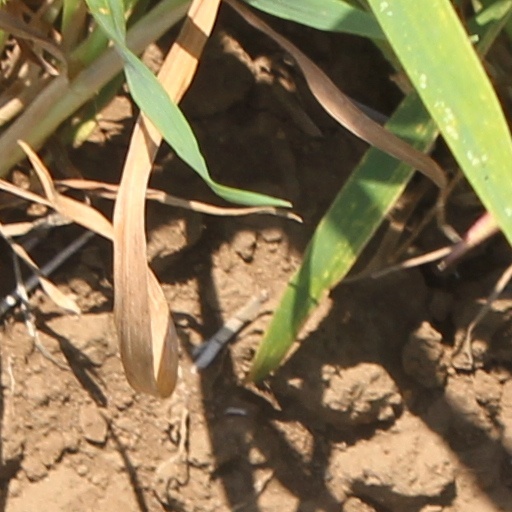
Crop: wheat